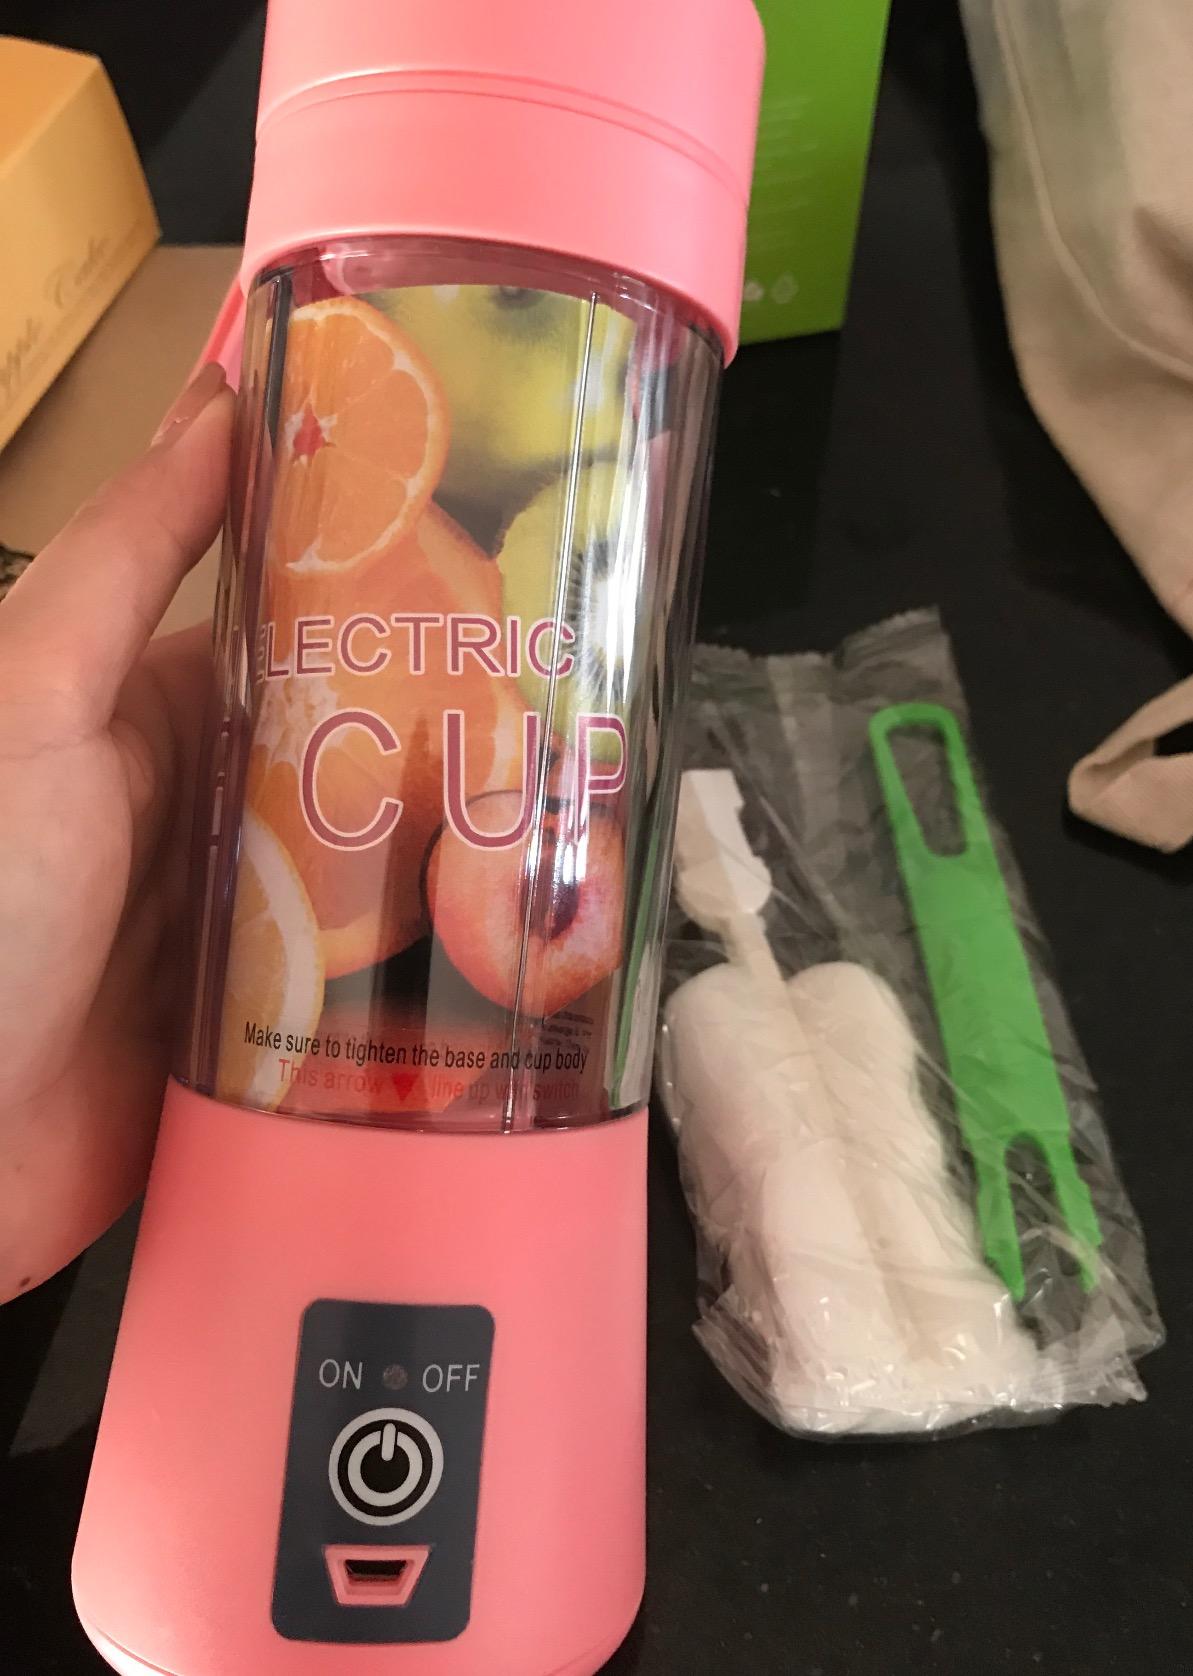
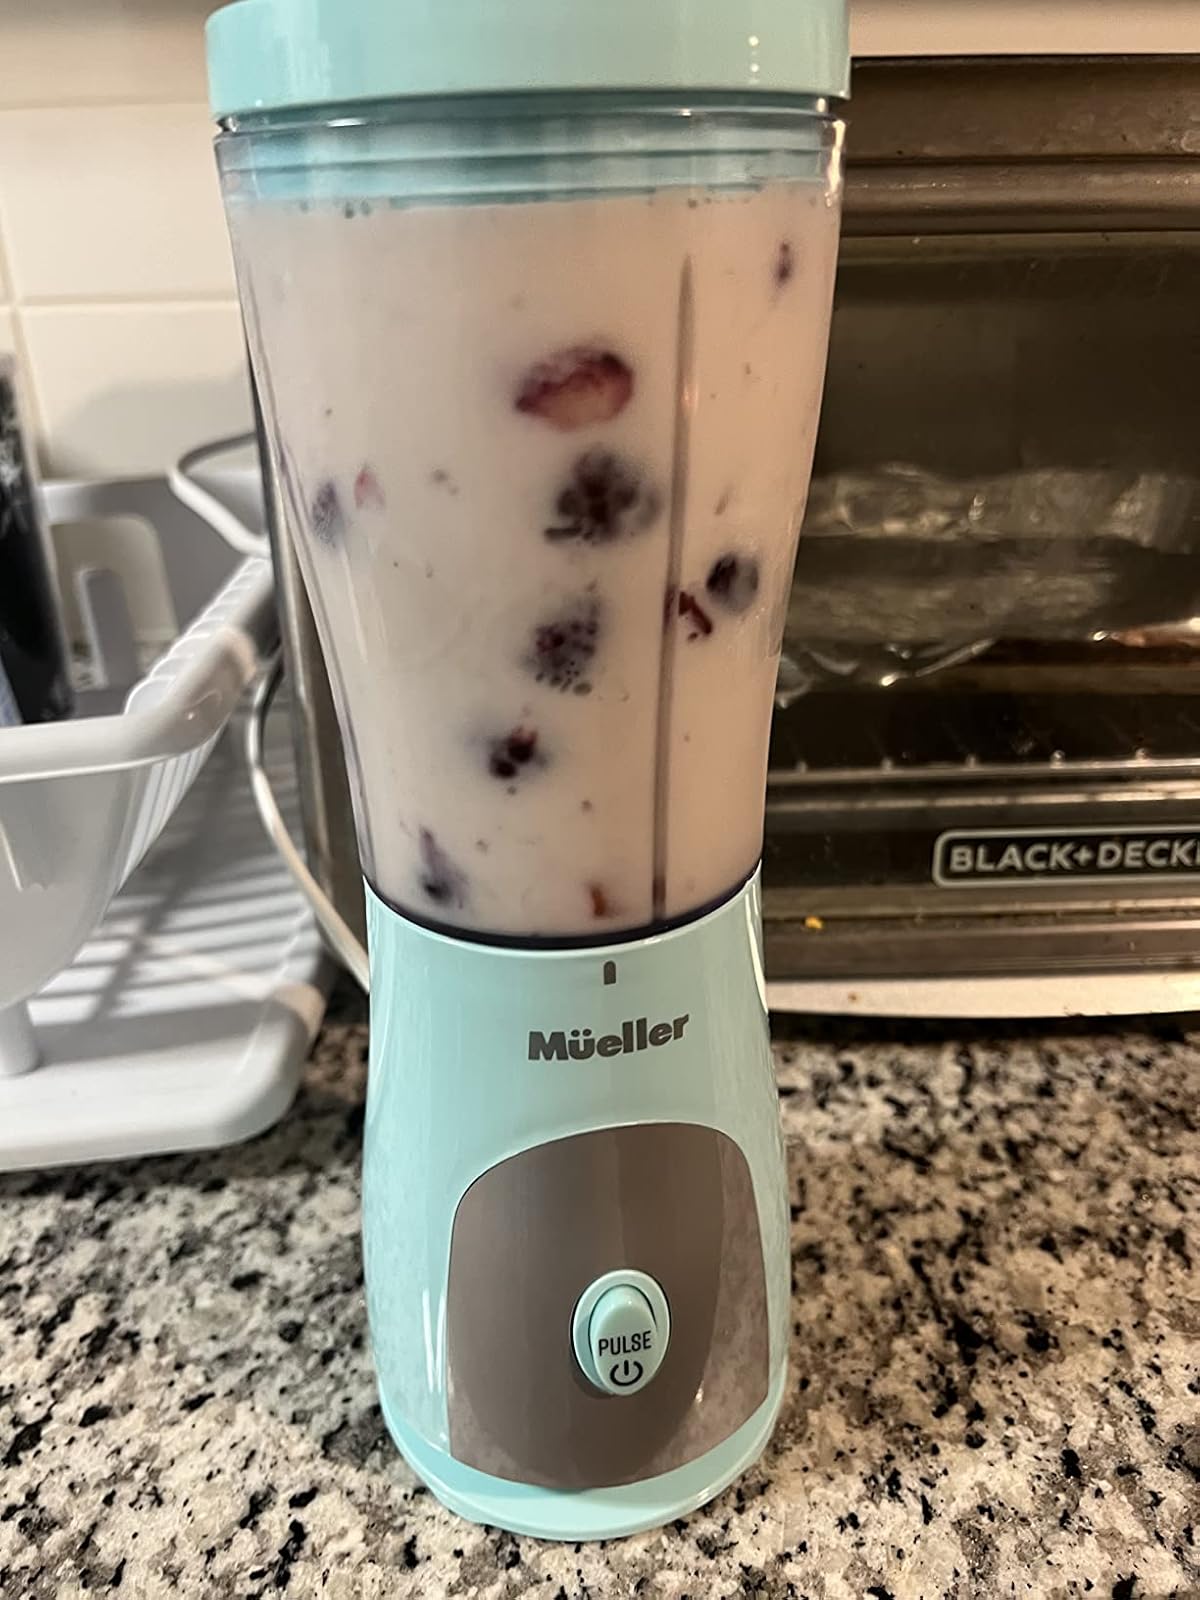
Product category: items_blender
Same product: no